Murayama Statement

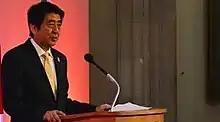
Abe's speech for Japan's role in World War II

China's state media criticized Abe's remarks as refraining from offering his own apology, this being agreed on by both the official broadcaster CCTV and Xinhua News Agency. South Korea criticized it as "disappointing", followed by comments from other Asian states as well, for example Taiwan calling on the Japanese government to examine its wartime aggression and learn the lessons of history.